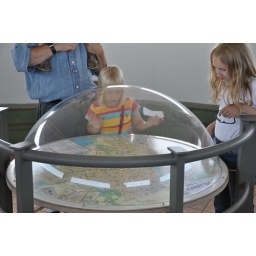
The map in the water tower of Viljandi